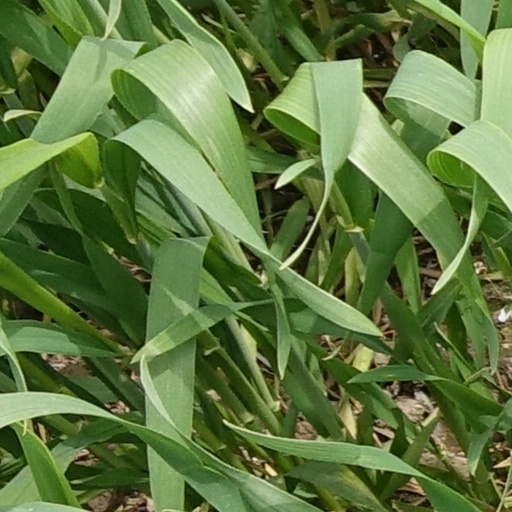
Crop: wheat